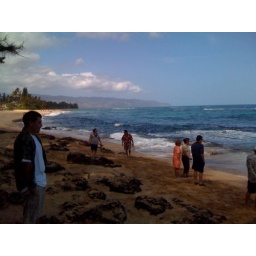
The sand and water on this side of the island are beautiful, in a different way than the south side of the island.